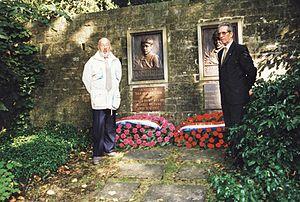
Charly Gaul (1932-2005) et Federico Bahamontes (*1928) en 1998 devant le mémorial des cyclistes François Faber (1887-1915) et Nicolas Frantz (1899-1985) au parc de la ville de Luxembourg Lëtzebuergesch: De Charly Gaul (1932-2005) an de Federico Bahamontes (*1928) am Joer 1998 virum Memorial vun de Vëlosfuerer François Faber (1887-1915) an Nicolas Frantz (1899-1985) am Park vun der Stad Lëtzebuerg.
Charly Gaul, né le 8 décembre 1932 à Pfaffenthal et mort le 6 décembre 2005 à Luxembourg, est un coureur cycliste luxembourgeois.